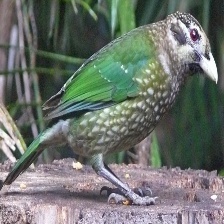
Species: SPOTTED CATBIRD
Scientific name: AILUROEDUS MACULOSUS